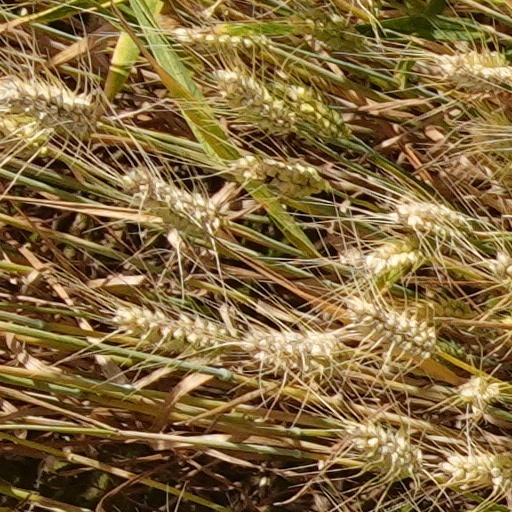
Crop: wheat